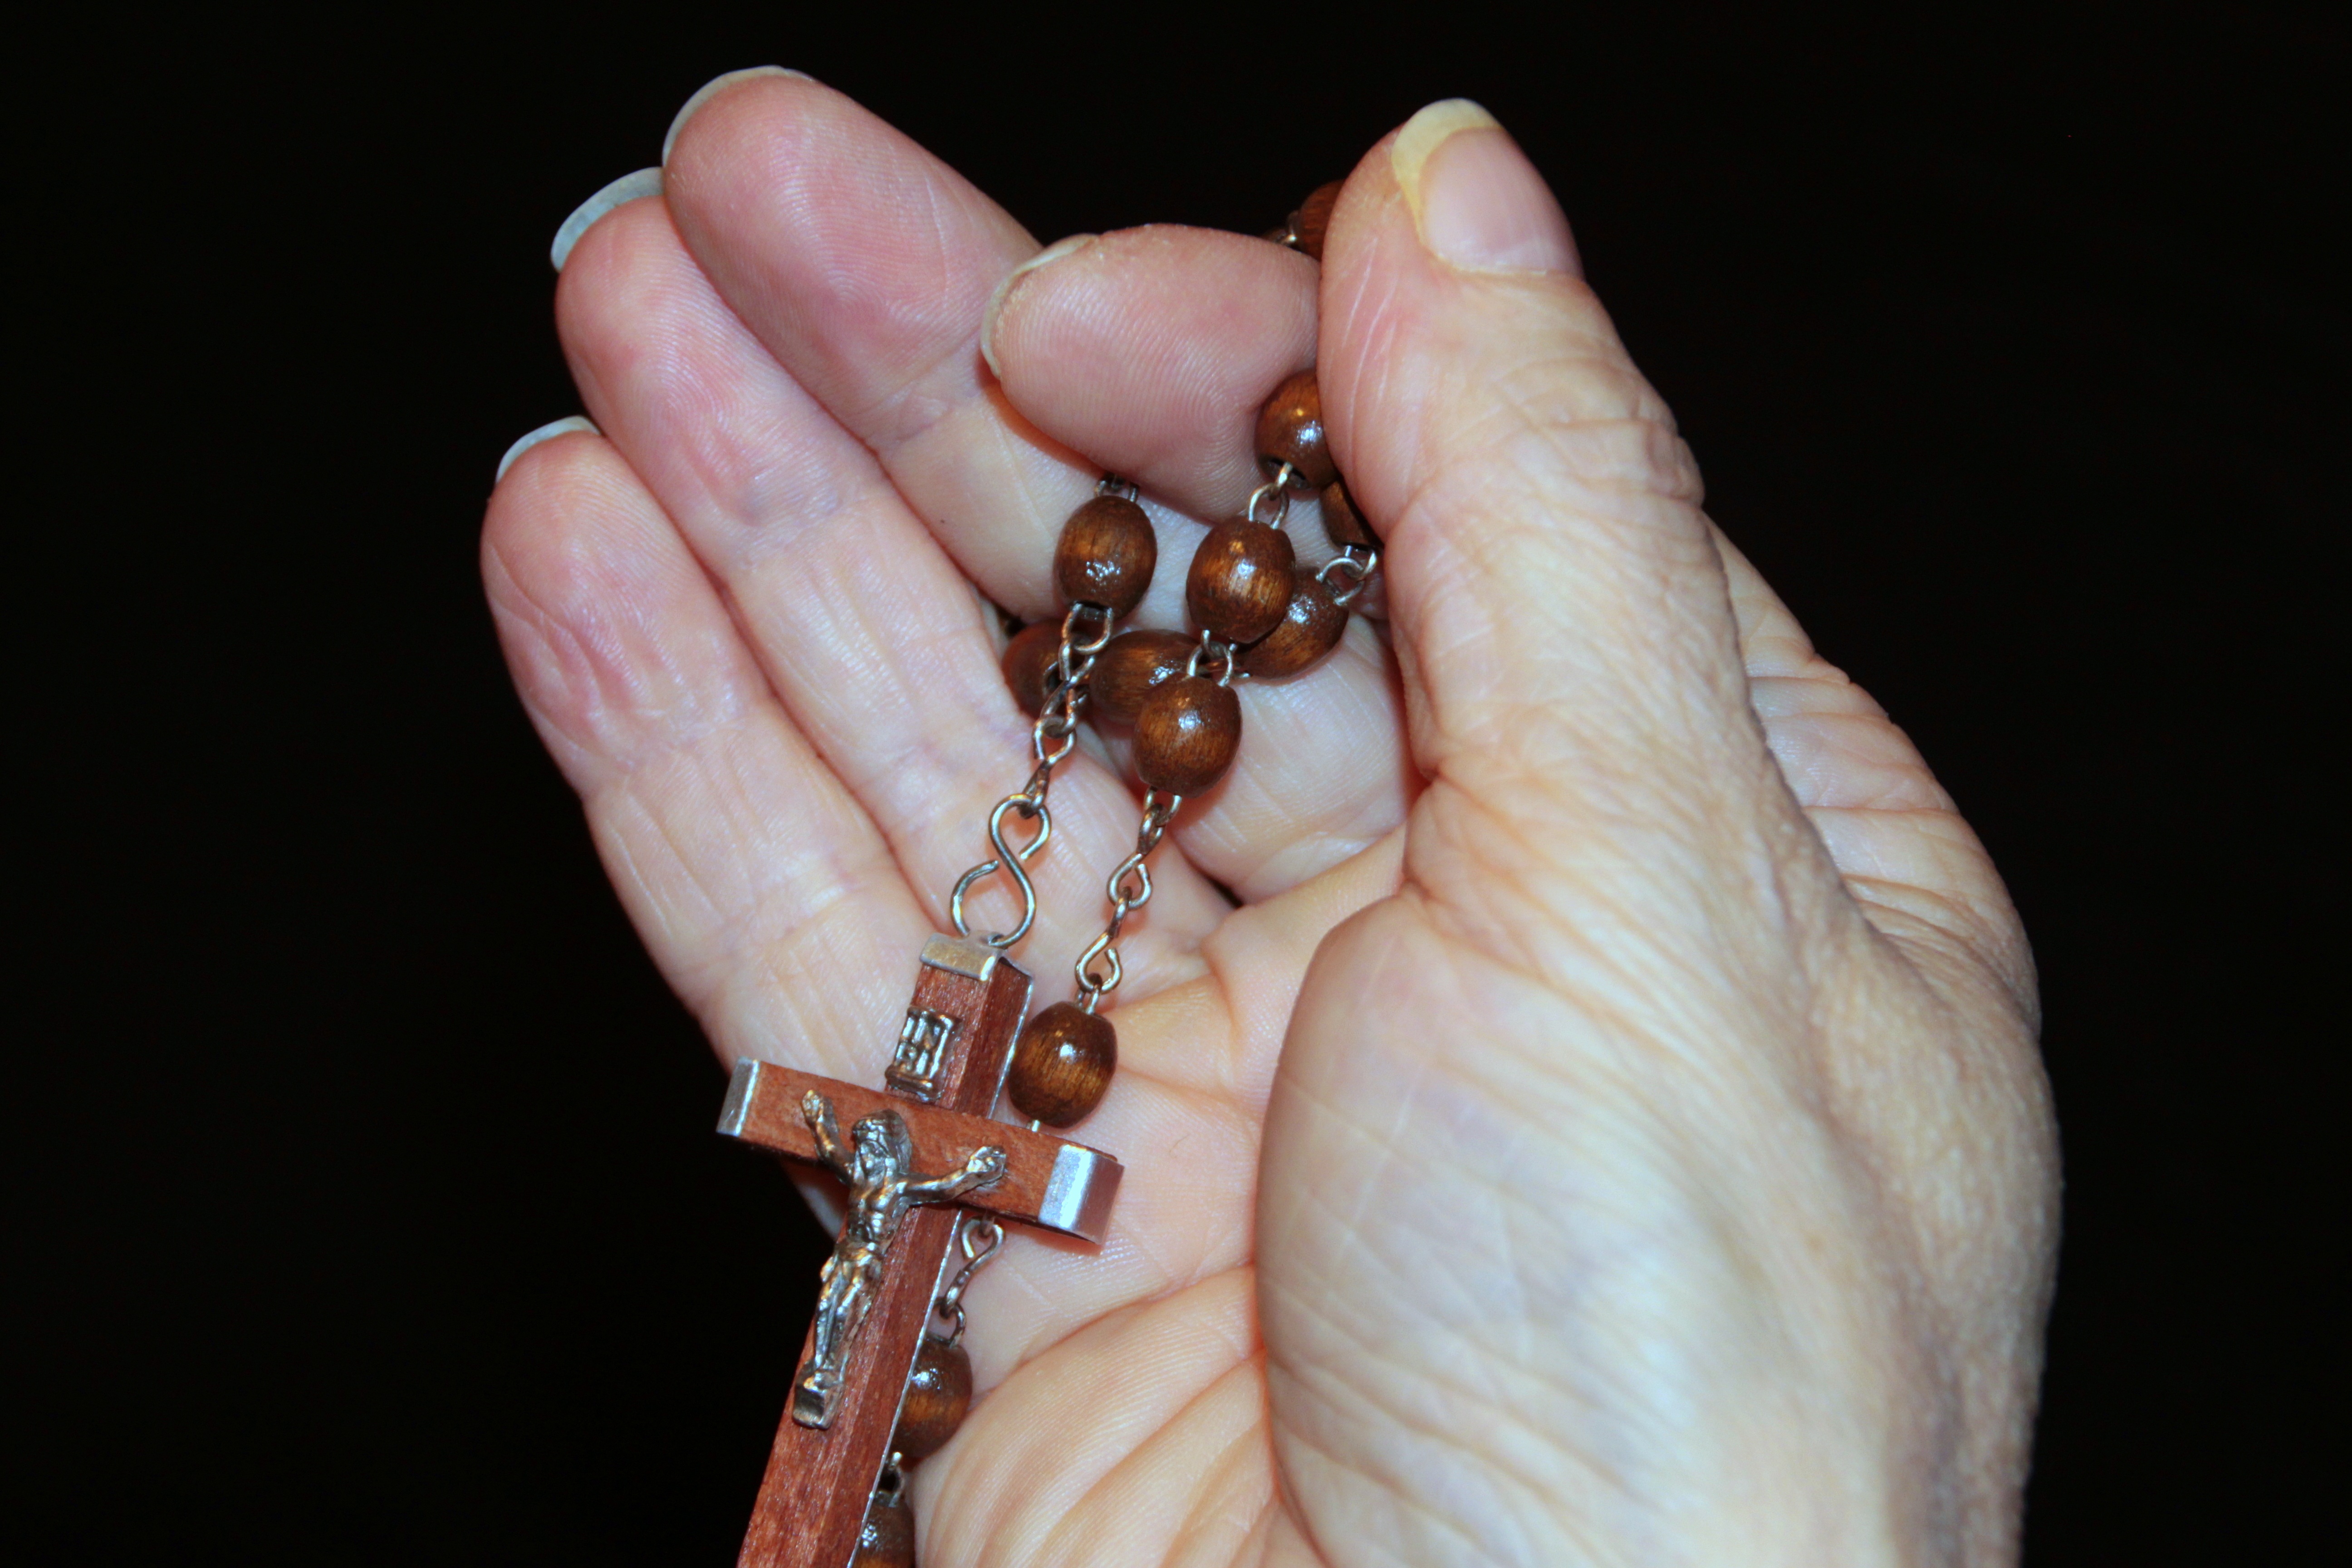
hand, leg, finger, religion, cross, ear, christian, nail, pray, close up, human body, jewellery, contemplative, faith, prayer, organ, rosary, macro photography, graceful, fashion accessory